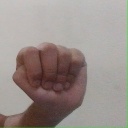
अक्षर: ठ